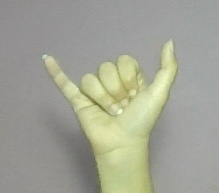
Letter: ya